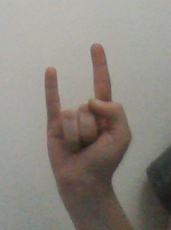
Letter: la